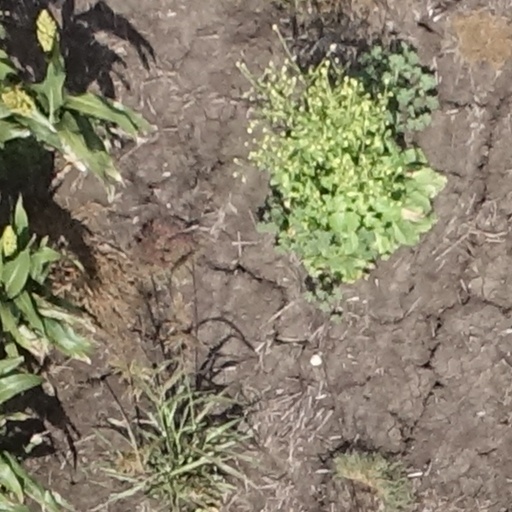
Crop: sorghum